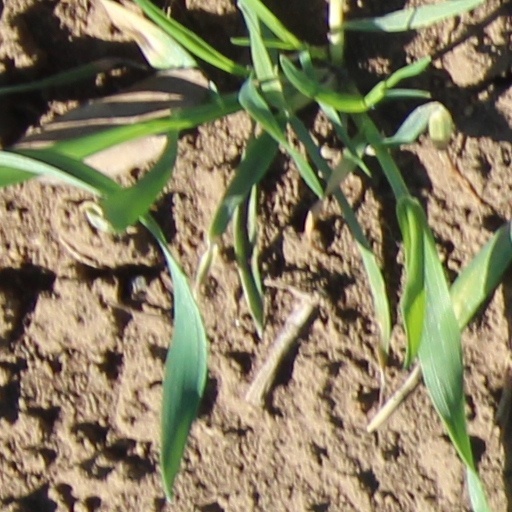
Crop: wheat